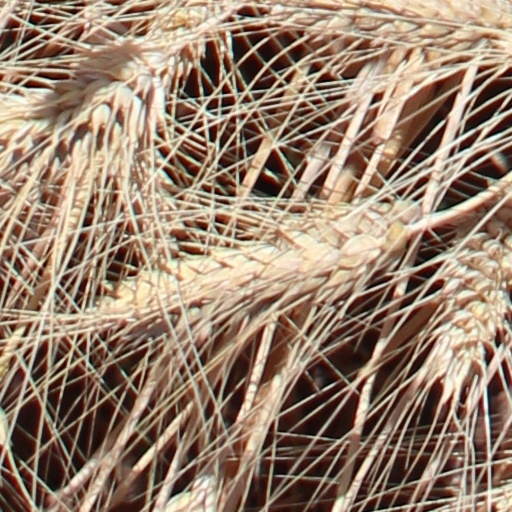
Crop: wheat